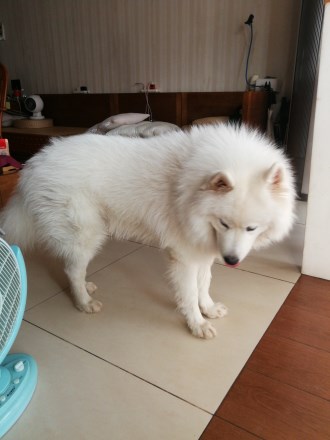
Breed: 2192-n000088-Samoyed